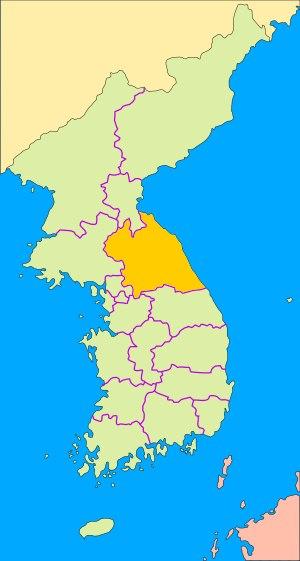
Le diocèse de Chuncheon est un siège de l'Église catholique en Corée, suffragant de l'archidiocèse de Séoul. En 2013, il comptait 82.606 baptisés pour 1.111.165 habitants. Il est tenu par MᵍʳLucas Kim Woon-hoe.